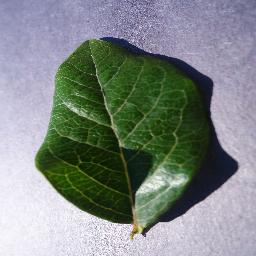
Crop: blueberry
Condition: healthy